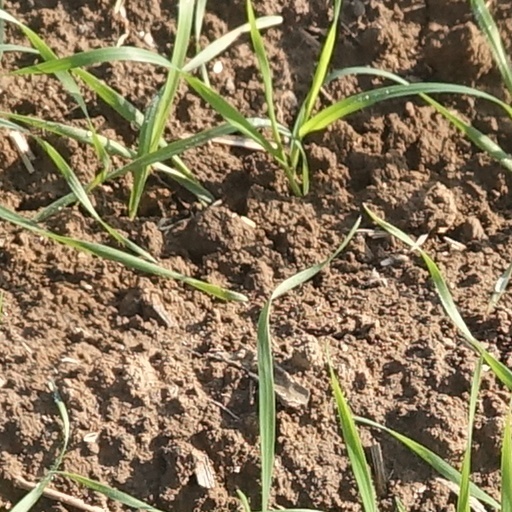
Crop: wheat